Royal Australian Corps of Signals

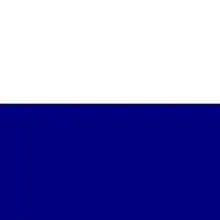
Tactical recognition flash

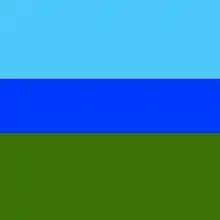
Domestic colours

The Royal Australian Corps of Signals has two sets of colours, tactical and domestic. The Tactical colours are White on Royal blue. White symbolises the ribbons wound on the Caduceus of the god Hermes and the Blue representing the Royal Colours. The domestic colours, sky blue on dark blue on dark green, represent the three mediums of communication: air, sea, and land.